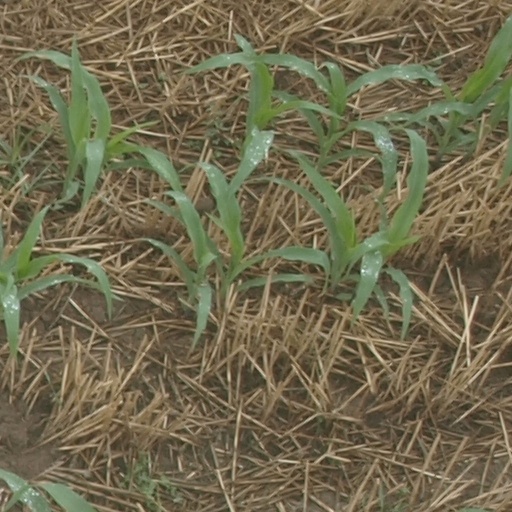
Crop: maize; corn